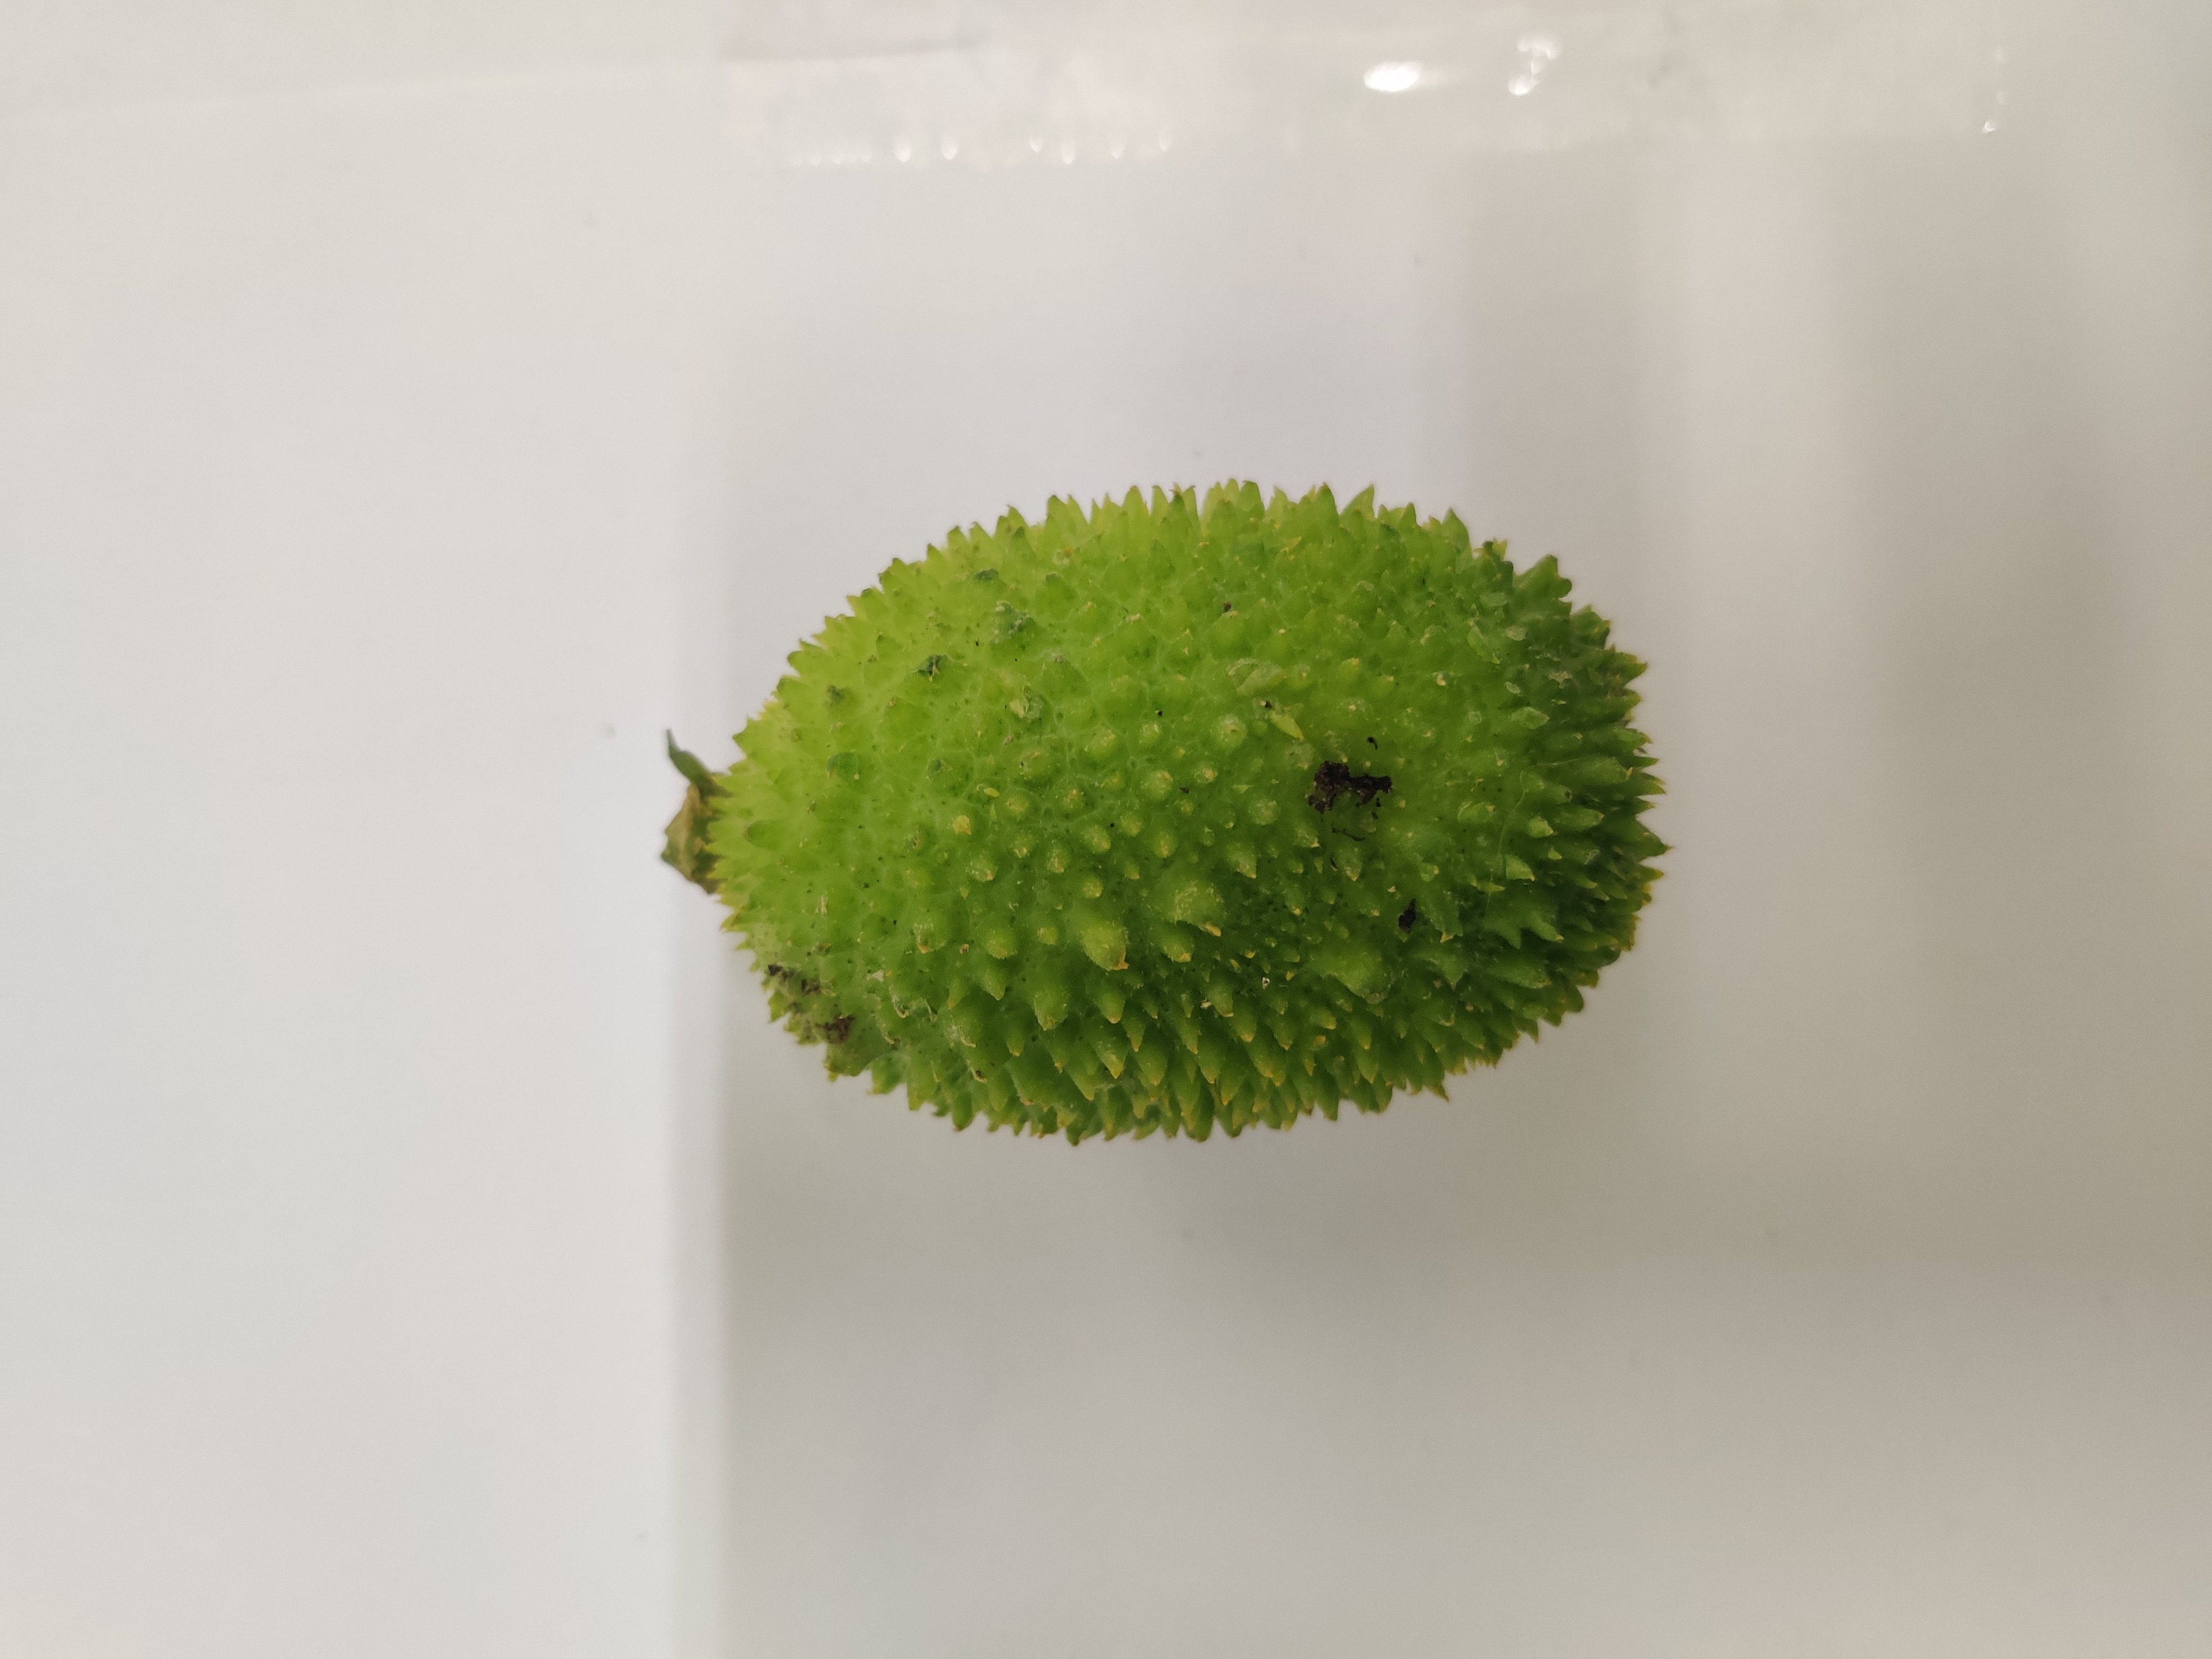
Crop: Spiny Gourd
Condition: Fresh